Koo-Wee-Rup Swamp

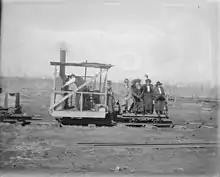
First class travel on the Koo-Wee-Rup Swamp tramway

The Koo-Wee-Rup Swamp was a large freshwater swamp located to the south east of Melbourne, Victoria. It drained an area of West Gippsland, with several waterways including Cardinia Creek and the Bunyip River.